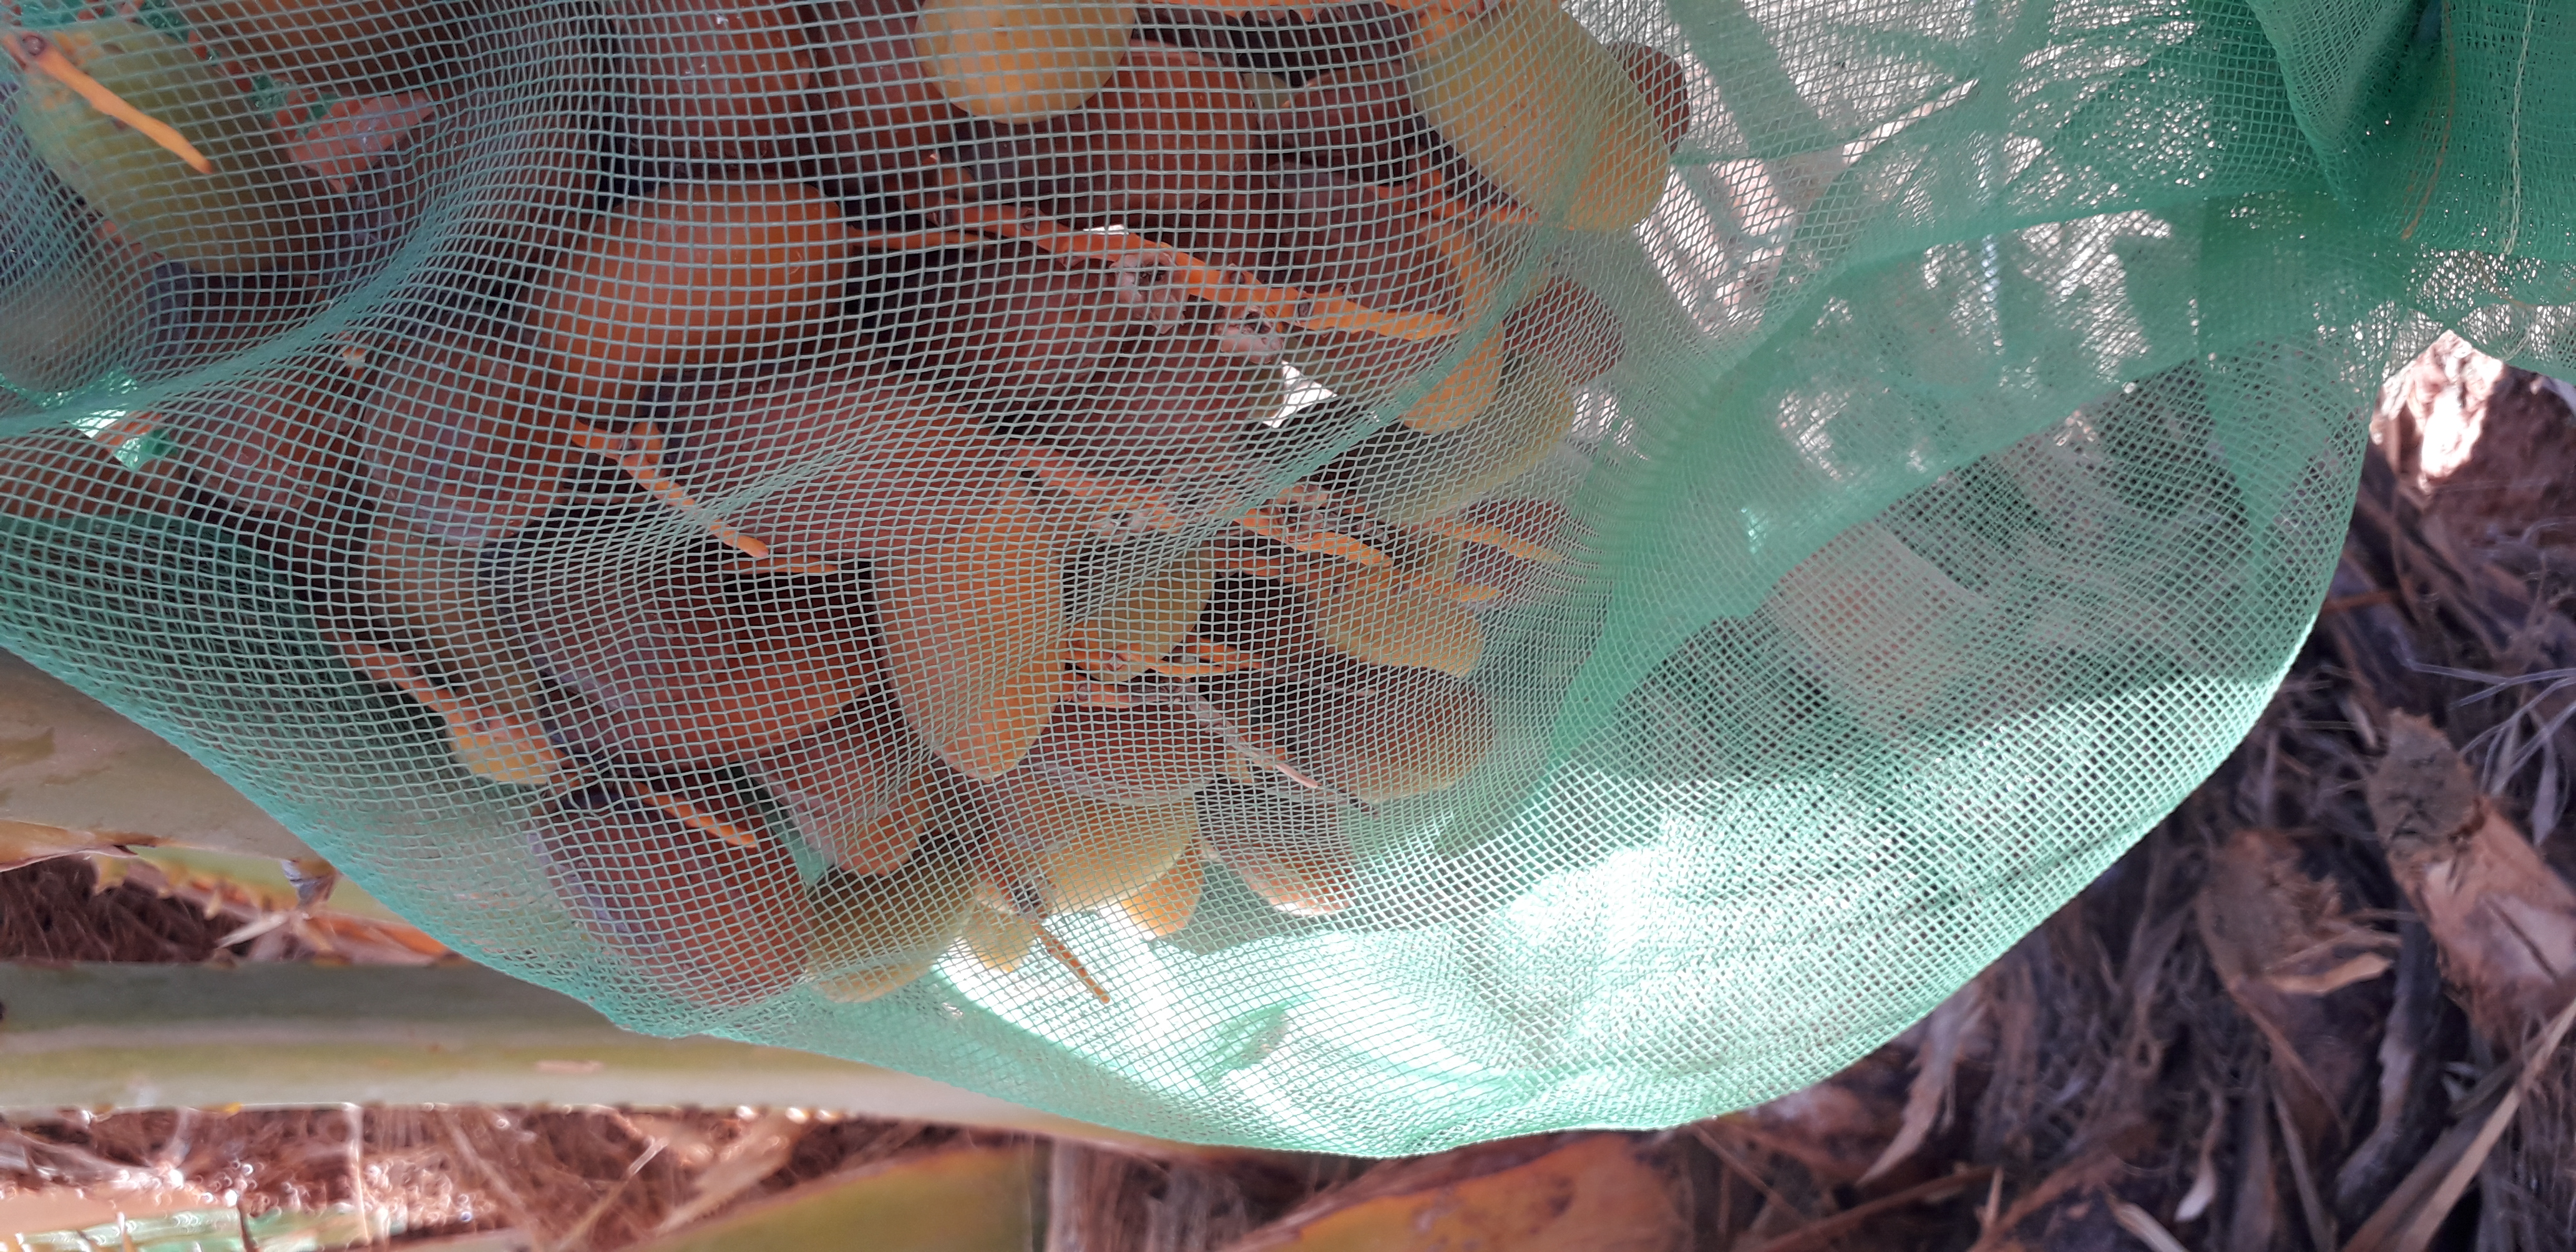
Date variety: kholt